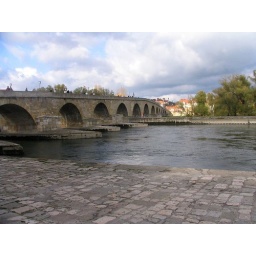
A walking bridge across the Danube river in Regensburg, Germany.